Pali-Aike volcanic field

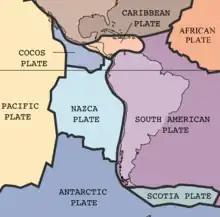
Map of the tectonic plates surrounding South America

At the southern end of South America, the Antarctic Plate subducts beneath South America at a rate of in the Peru–Chile Trench. This subduction process has caused adakitic volcanism on the western margin of southernmost South America, forming the Austral Volcanic Zone.